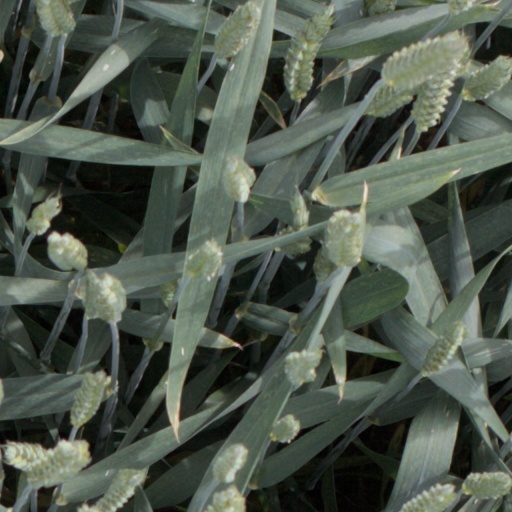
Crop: wheat